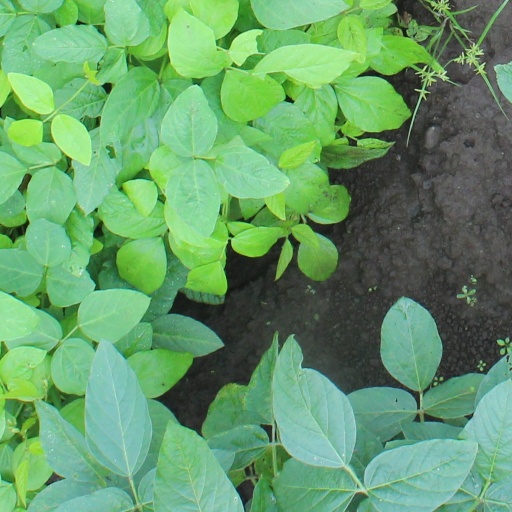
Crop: soybean